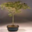
Label: maple_tree